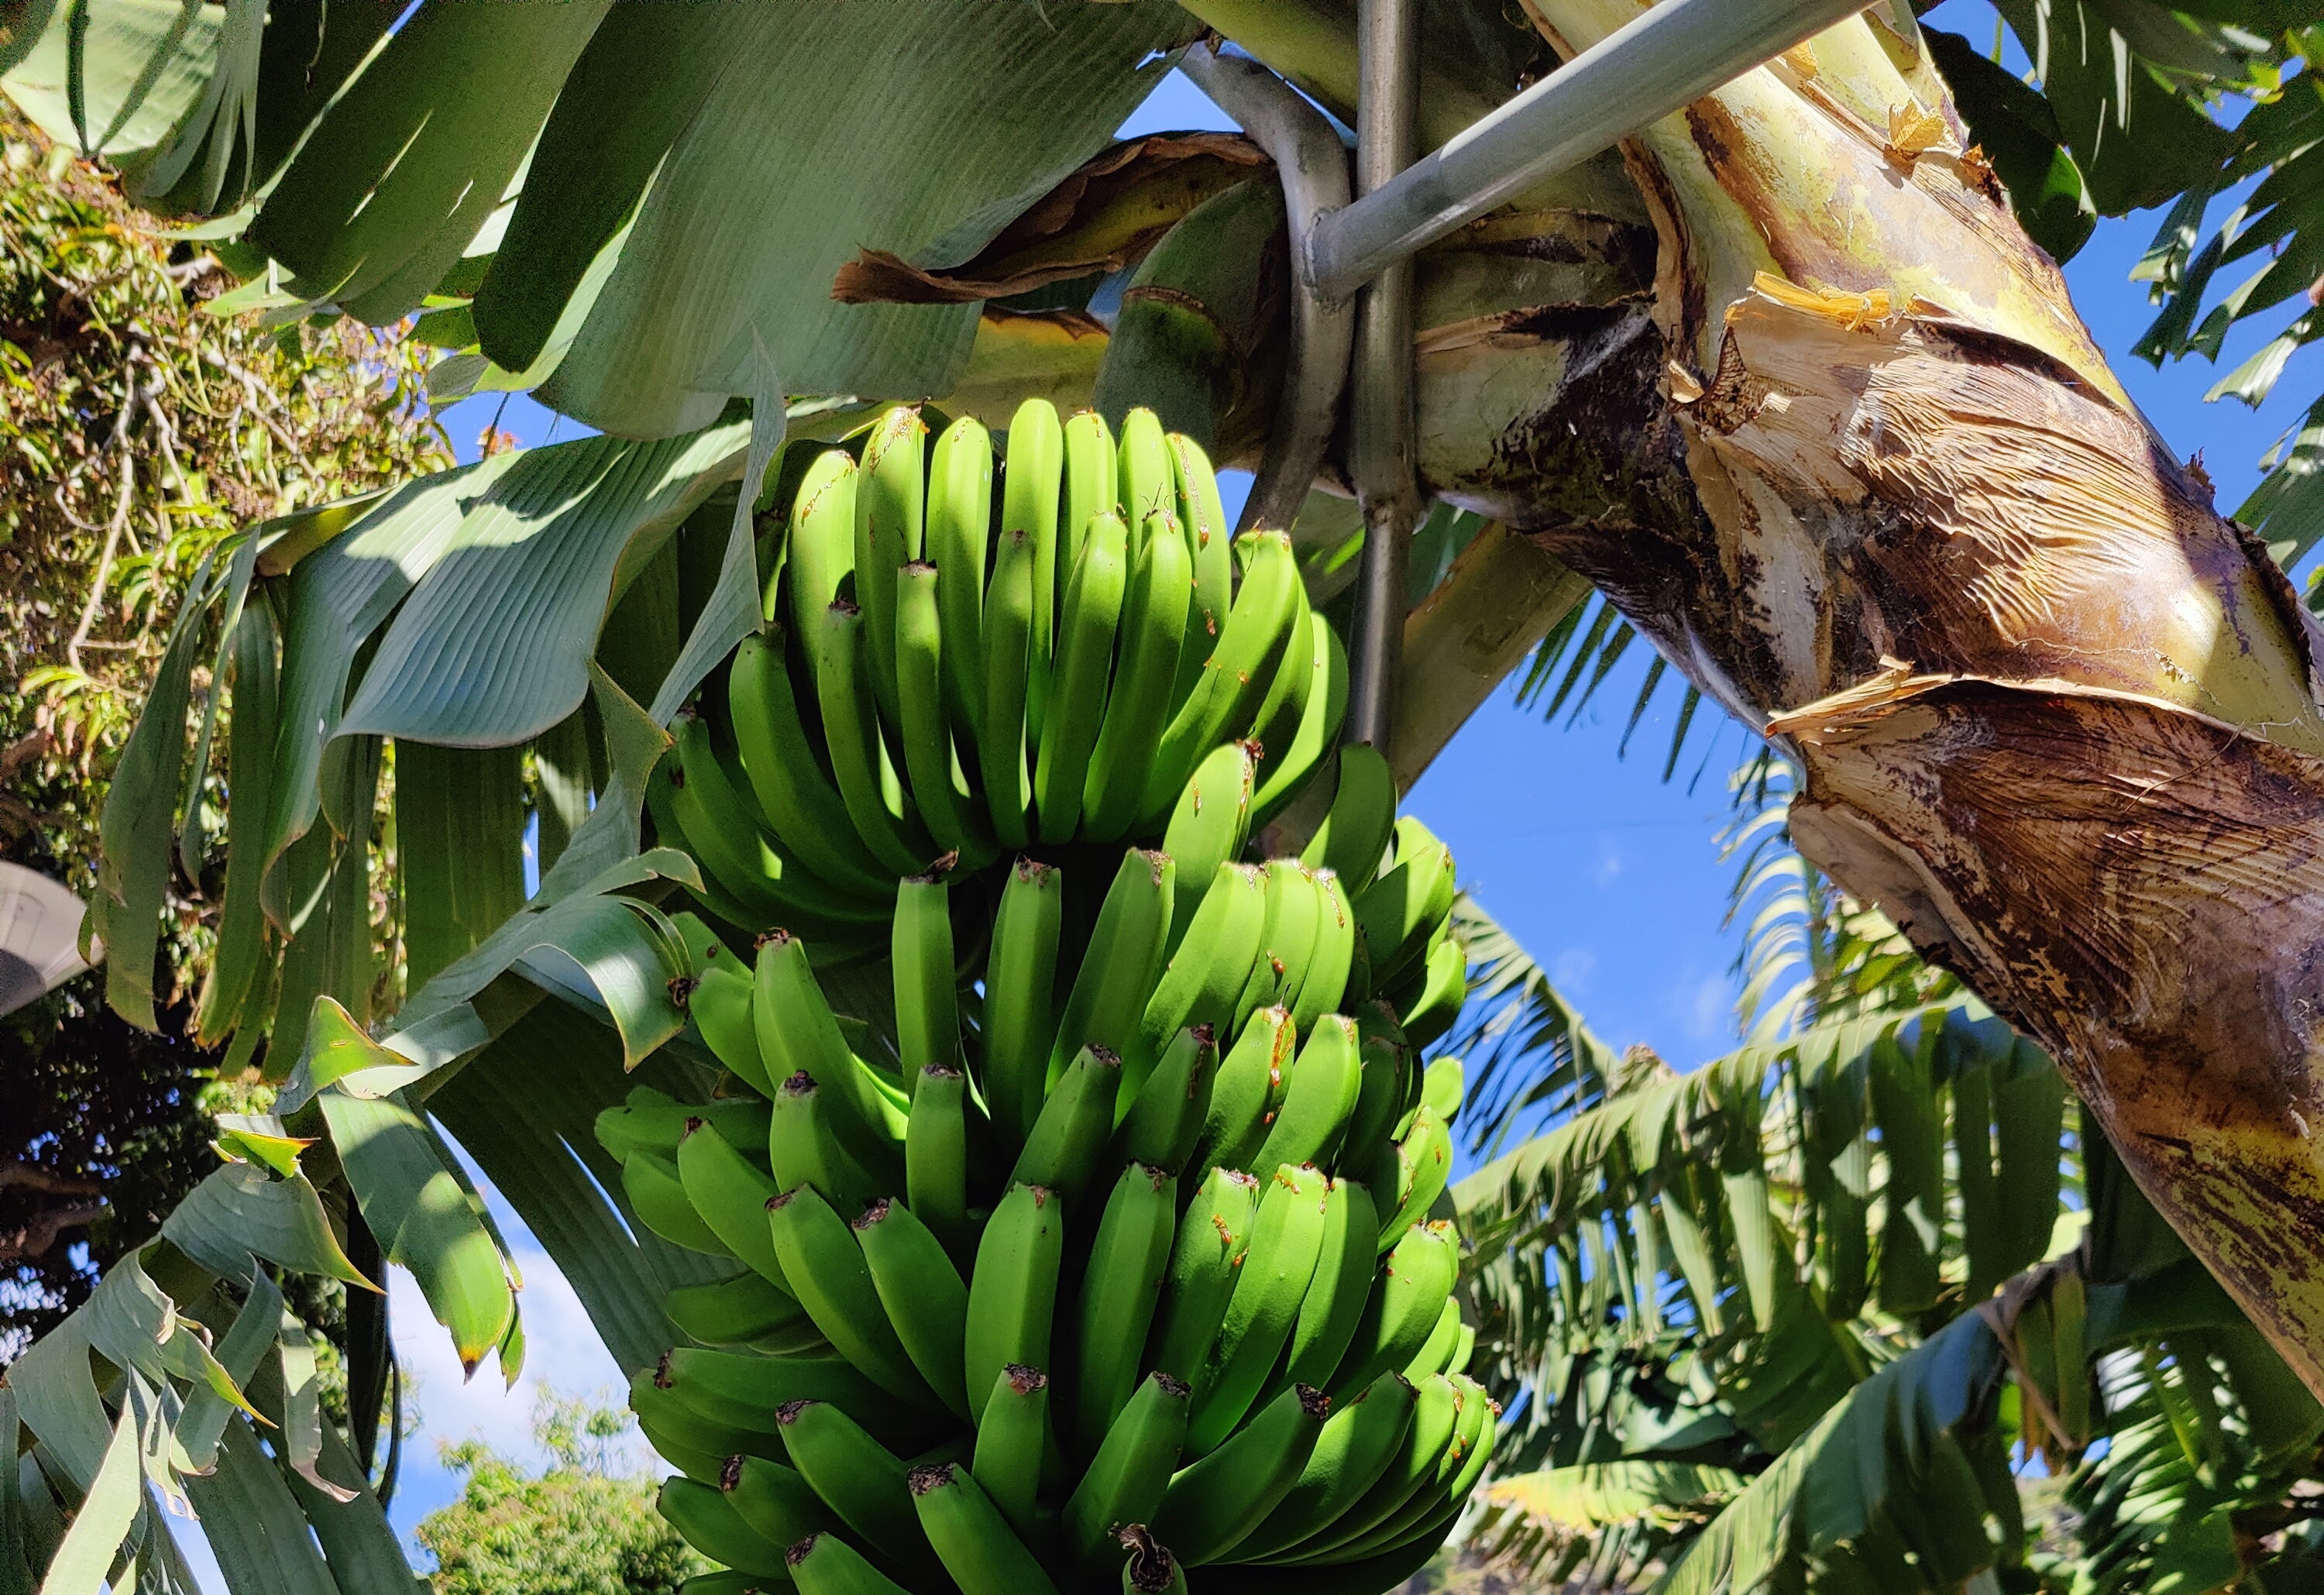
Label: Keep